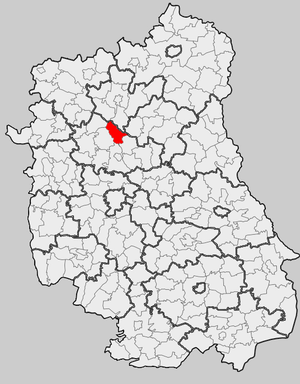
Ostrówek est une gmina rurale de la powiat de Lubartów, dans la Voïvodie de Lublin, dans l'est de la Pologne.